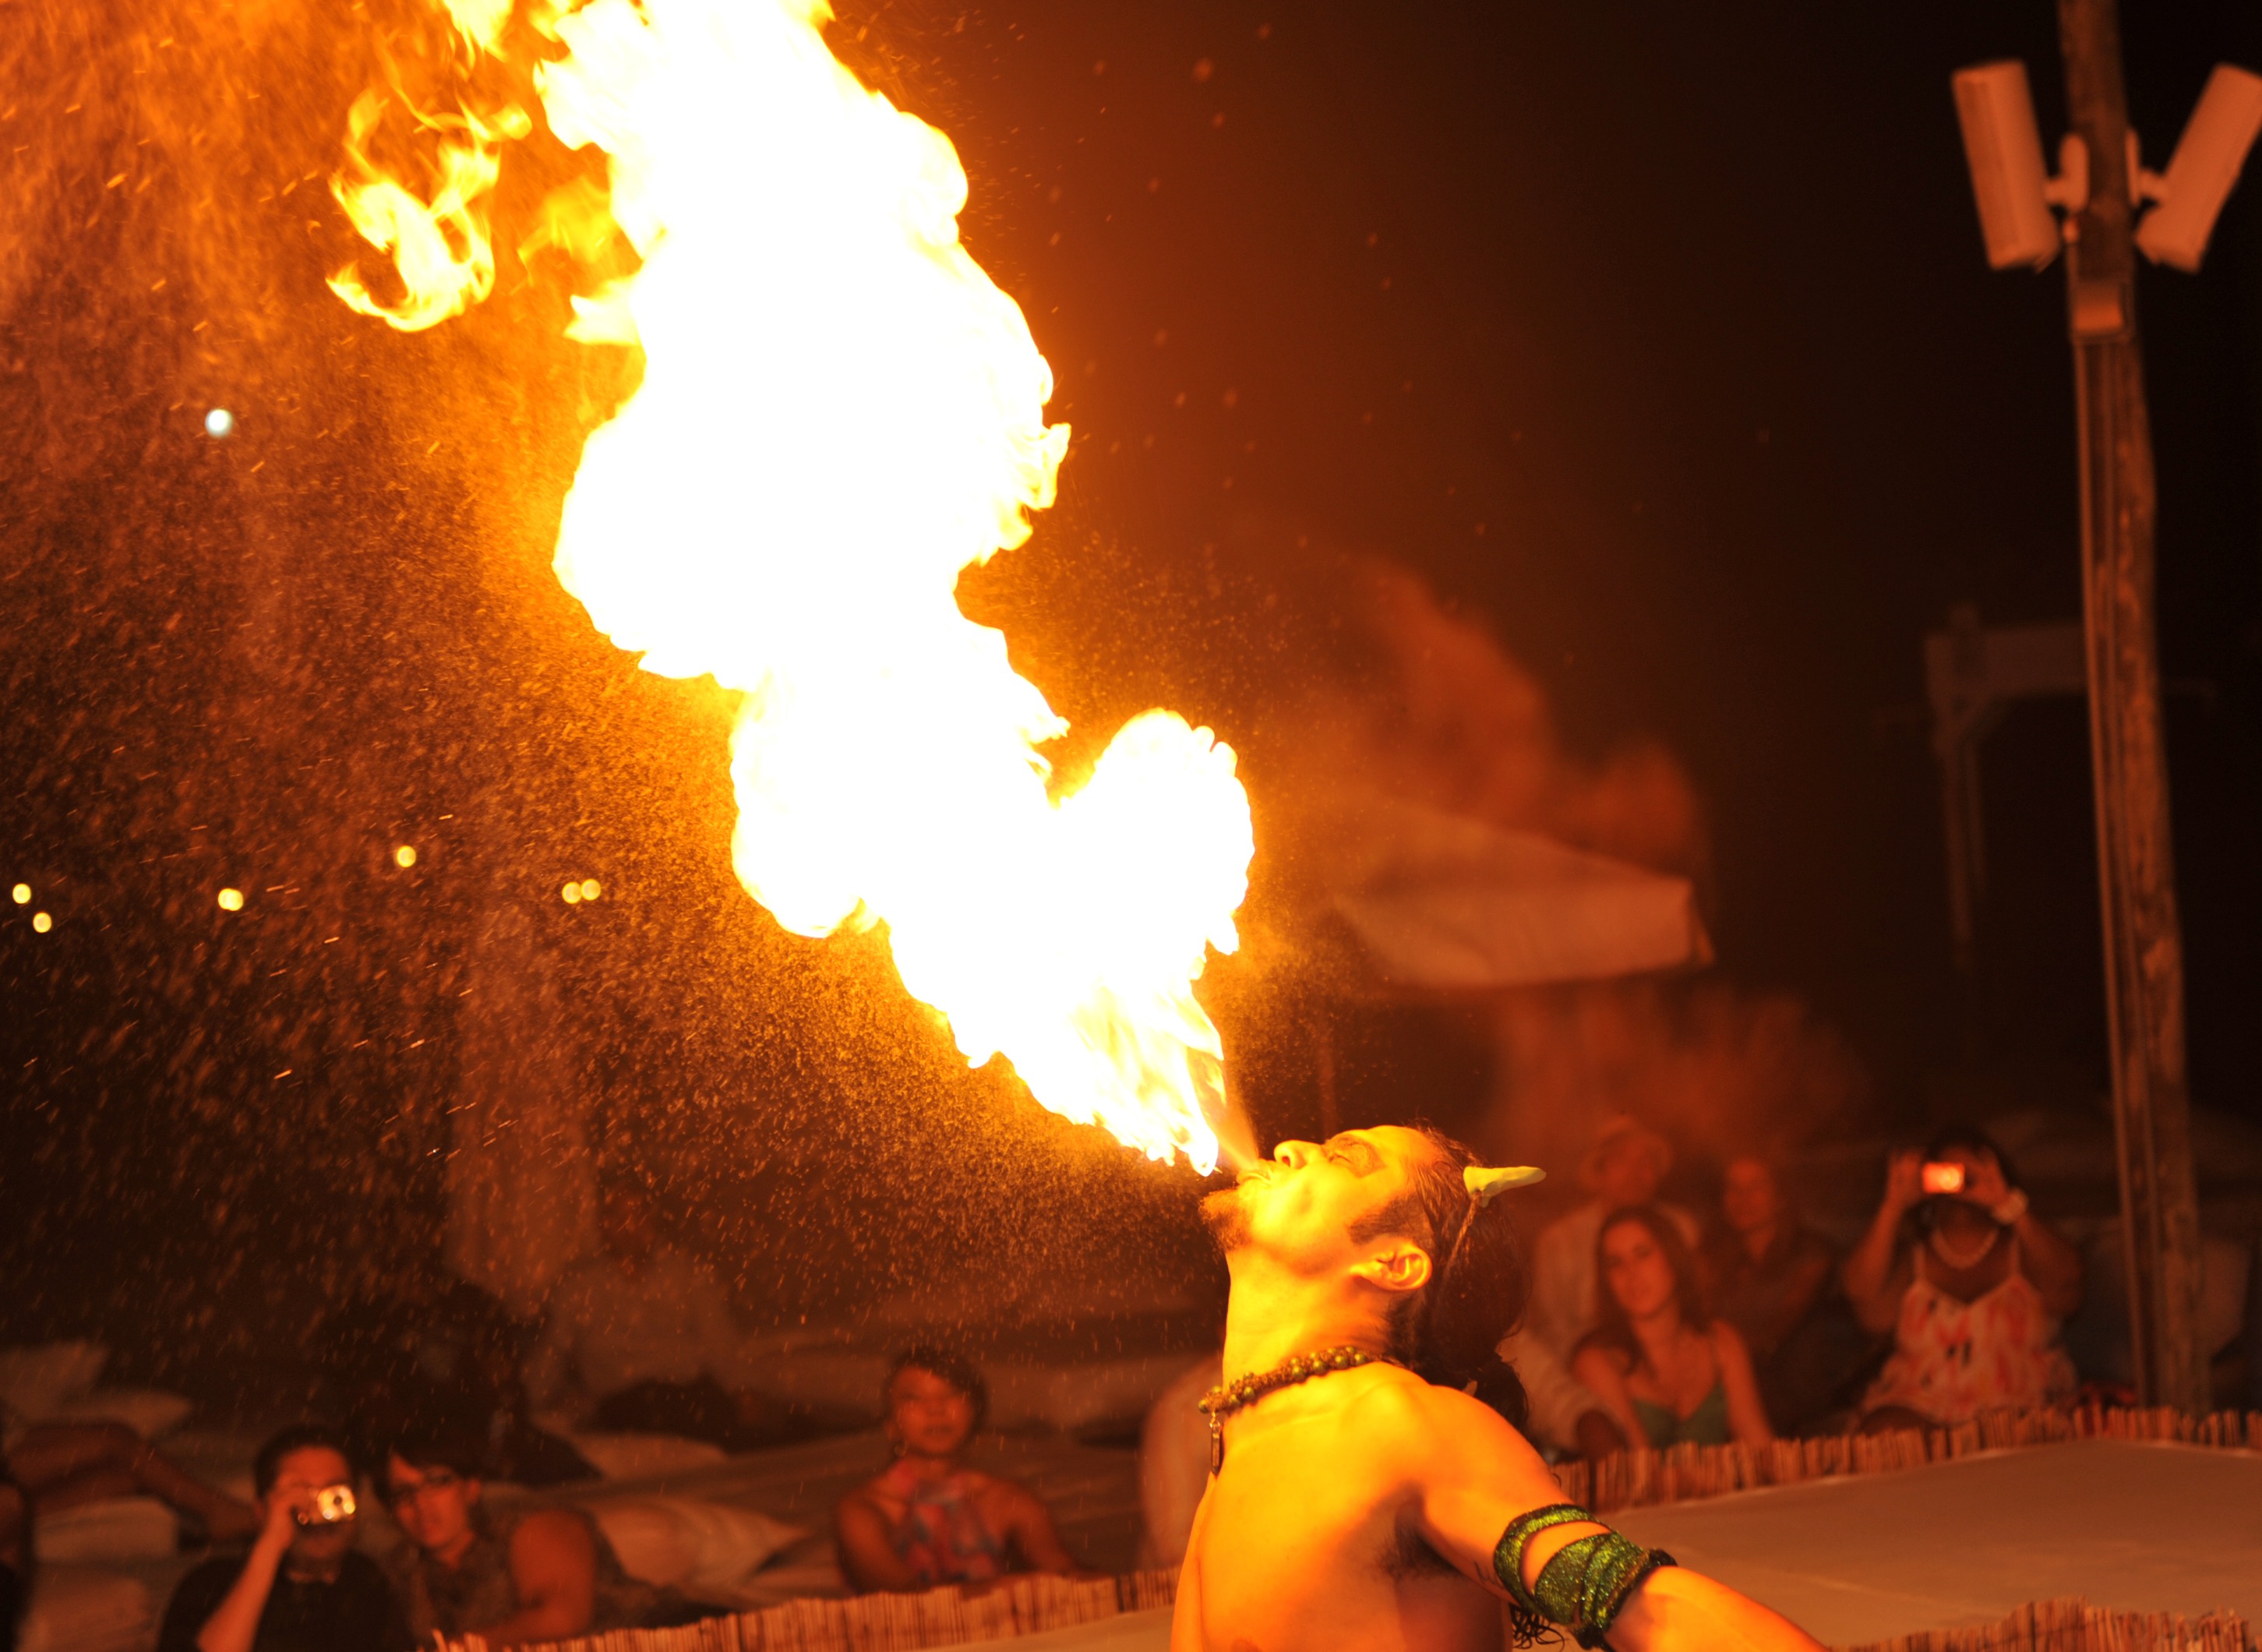
man, people, tourist, male, dance, show, artist, flame, fire, ancient, glow, performer, bonfire, heat, skill, mouth, burn, dancer, performance art, tribe, flaming, native, ceremony, flare, stage, performance, blowing, hot, party, danger, culture, style, disguise, flames, wick, fiery, traditional, authentic, entertainment, various, flammable, dangerous, ritual, styles, aboriginal, stunts, occult, props, ceremonial, swords, torches, geological phenomenon, firedancer, fire eating, fakir skills, ward off witches, recreated, pagen, liquid fuel